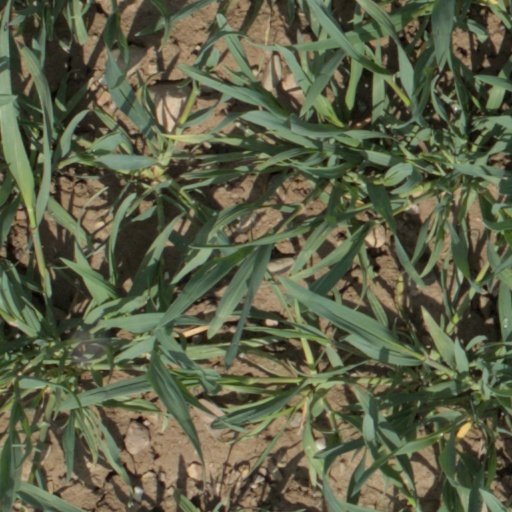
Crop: wheat